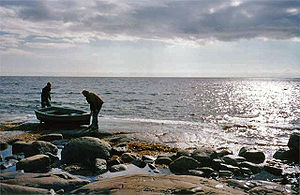
Bjarmaland / Historie
Hvidehavet, som på norrønt kaldtes Gandvik.
Bjarmaland Bjarmeland eller Bjarmland og bjarmer er i den gammelnordiske litteratur et almindeligt navn på egnen og folket ved Hvidehavet omkring floden Dvina, hvor det fandtes en by lidt ovenfor flodmundingen. Indbyggerne, bjarmerne, levede af pelshandel. Norrøne kilder omtaler dem også som kylfinger; og i samiske sagn kaldes de tsjuder, muligvis af norrønt thjod. Selv kalder de sig vepslaine, vepsere.